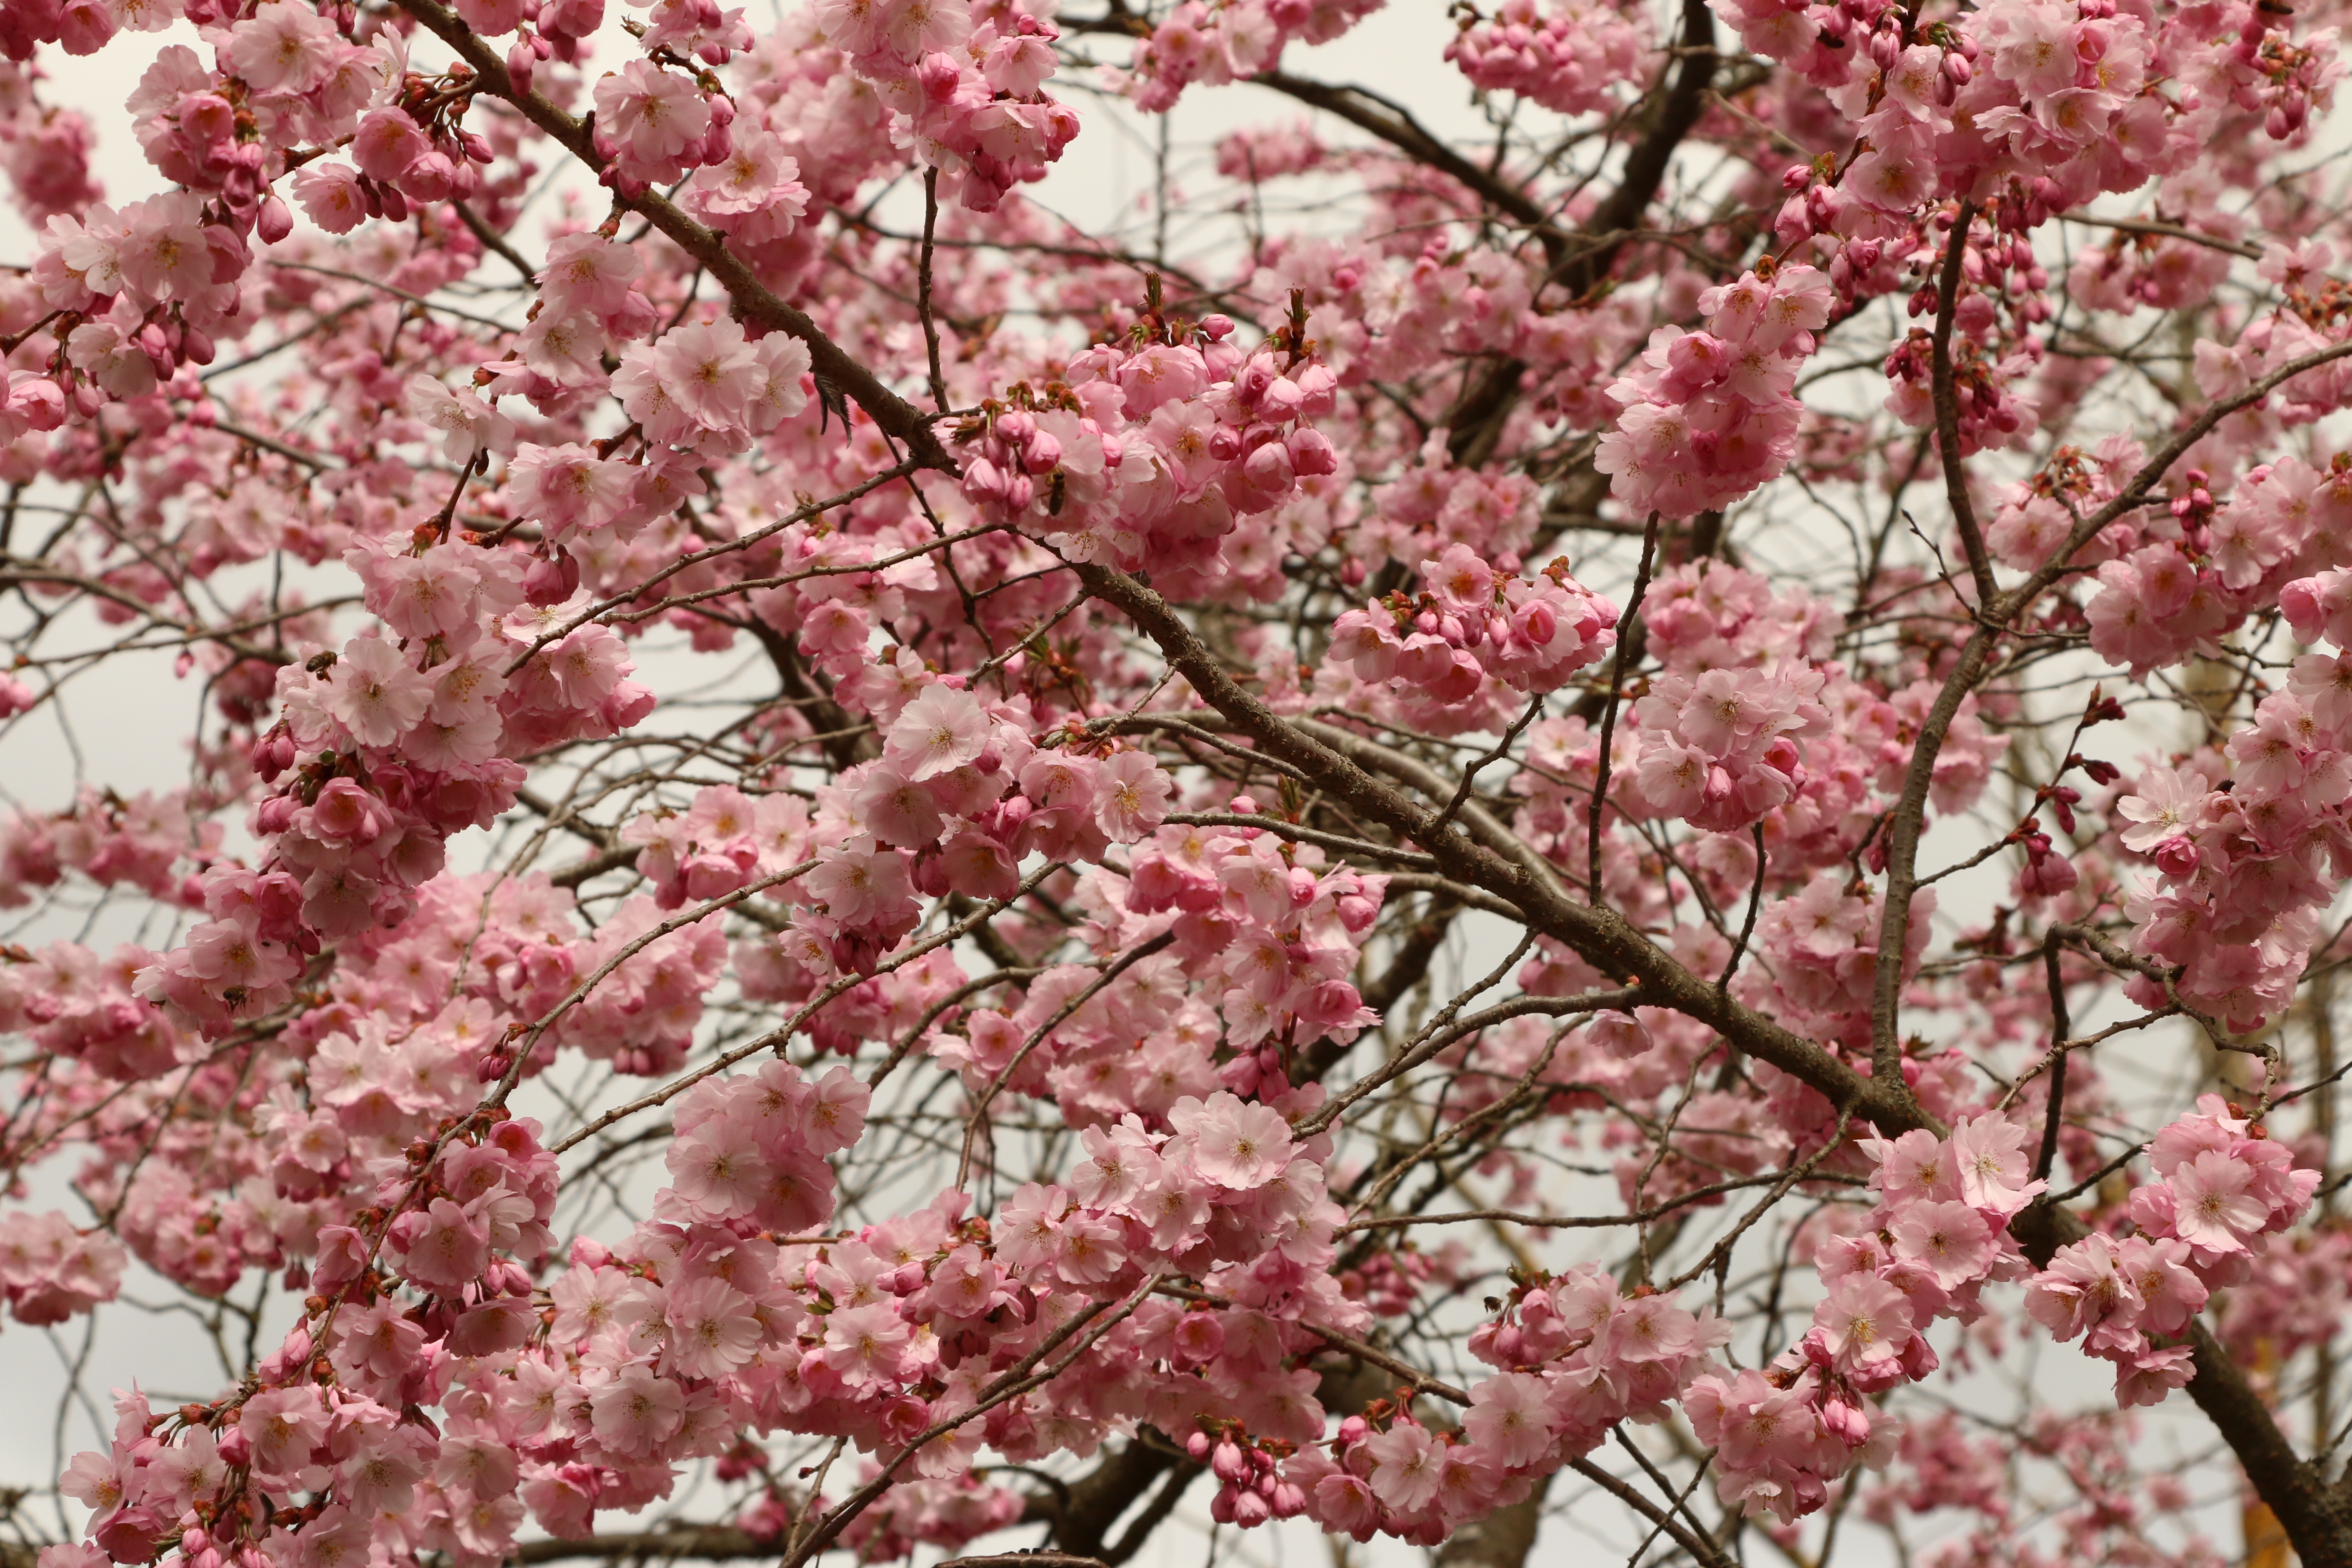
branch, blossom, plant, flower, petal, food, spring, produce, pink, cherry blossom, flowers, cherry, flowering plant, land plant